Antti Ahlström

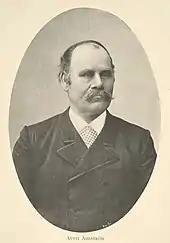
Ahlström in the early 1890s

Antti Ahlström (7 November 1827 – 10 May 1896) was a Finnish businessman, who founded Ahlstrom-Munksjö. He was one of Finland's influential and wealthy 19th-century businessman. In addition, Ahlström was an industrialist, ship owner, patron, commercial counselor and legislator.